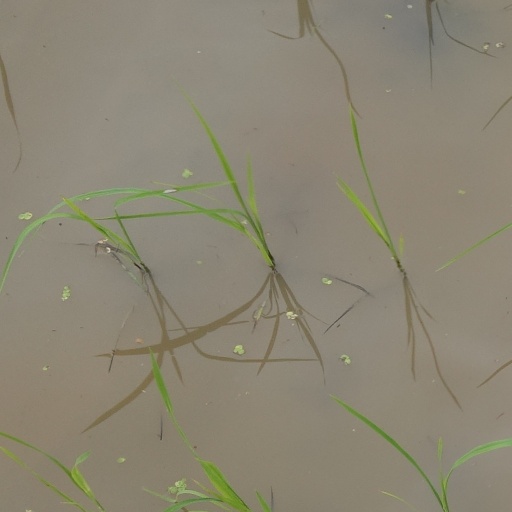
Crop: rice